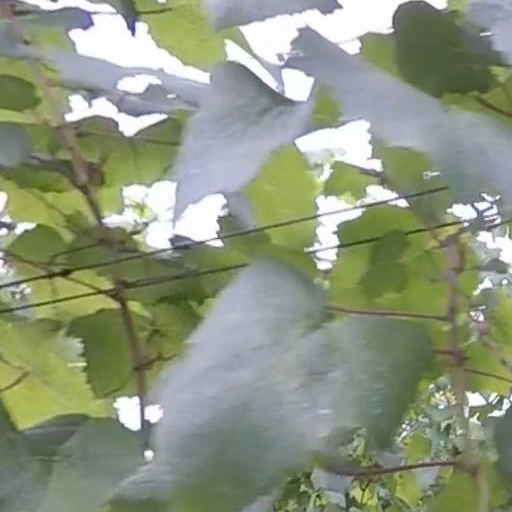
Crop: grape